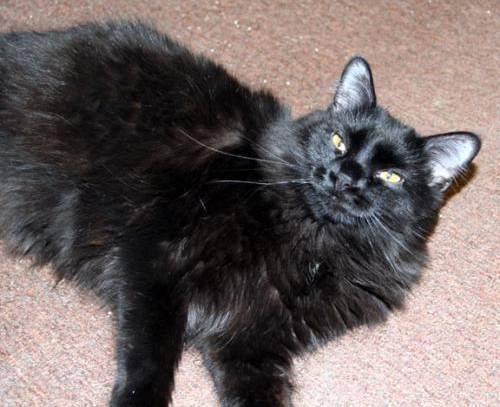
cat